Philharmonic Quartet

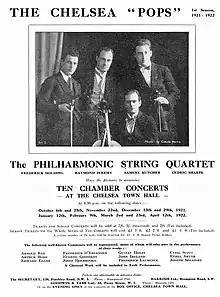
Concert brochure from 1921

The quartet championed works by British composers, giving the first performances of works by Arnold Bax, Cyril Rootham and Arthur Bliss. They also performed several works by Eugene Aynsley Goossens, including his String Quartet op.14, which dedicated each of its movements to a member of the group. In addition to performances of standard repertoire by Beethoven and Mozart, the quartet played contemporary works by Ravel, Stravinsky and Debussy.